Holden Commodore (ZB)

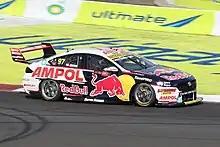
Supercars Holden Commodore ZB driven by Shane van Gisbergen at the 2021 Mount Panorama 500

Carrying over the previous generation "V" flair, the Calais–V was the flagship luxury model. Standard offerings included 20" alloy wheels, the Twinster AWD system, a 360 degree camera, Opel's IntelliLux Matrix LED headlights, a sunroof, rear heated seats, heated and cooled front seats, and a massaging driver seat. It was available in either a liftback or a wagon bodystyle, with the V6 powertrain being the only on offer.